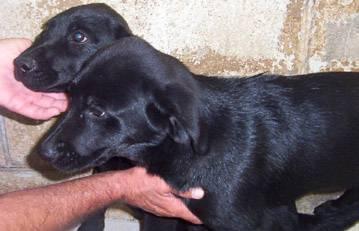
dog